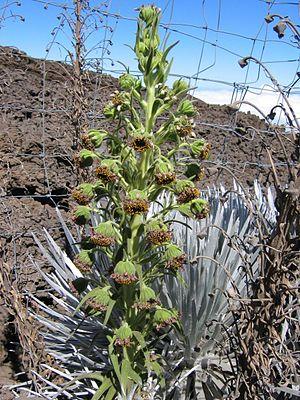
Le Mauna Kea est un volcan bouclier endormi des États-Unis situé sur l'île d'Hawaï, dans l'État du même nom. Âgé de près d'un million d'années, c'est le deuxième plus ancien des cinq volcans majeurs de l'île. Sa dernière éruption remonte à environ 4 500 ans et il représente une menace peu élevée pour les populations. Il est coiffé de nombreux cônes volcaniques, dont le Puʻu Wēkiu qui constitue son point culminant à 4 207 mètres d'altitude, ce qui en fait le sommet le plus élevé de l'archipel d'Hawaï. En considérant sa partie immergée, le Mauna Kea est même plus élevé que l'Everest. Cette altitude affecte son climat ; elle est notamment responsable de son enneigement plusieurs jours par an, ce qui lui vaut la forme moderne de son nom signifiant « montagne blanche » en hawaïen. Il présente même des traces d'anciennes glaciations. Les versants nord au vent et sud sous le vent connaissent une importante différence pluviométrique. Un autre cône au sommet abrite le lac Waiʻau, le plus haut de tout le bassin pacifique à 3 968 mètres d'altitude. La faune et la flore sont réparties en trois étages concentriques distincts, dont le plus élevé est de type alpin.
Argyroxiphium sandwicense subsp. sandwicense est une sous-espèce de plantes de la famille des Asteraceae. C'est une sous-espèce de Argyroxiphium sandwicense.